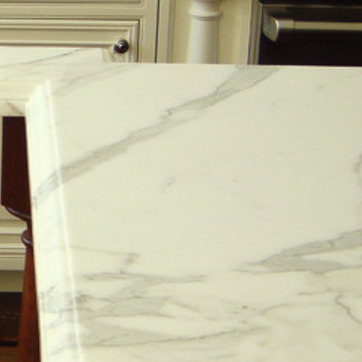
Material: polishedstone